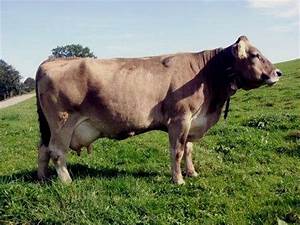
Label: cow